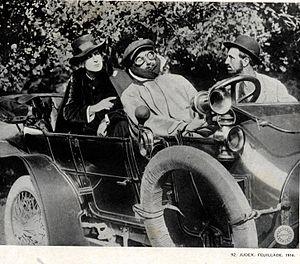
Image tirée du film Judex de Louis Feuillade